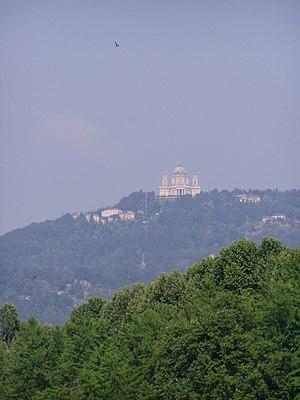
Superga est une colline culminant à 670 mètres d'altitude à l'est de Turin. À son pied passe le Pô.
La basilique de Superga est une basilique mineure de Turin, œuvre de l'architecte baroque italien Filippo Juvarra.